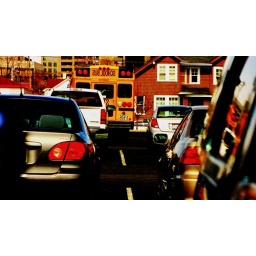
this picture was taken from the side mirror of my car while I was in a parking lot